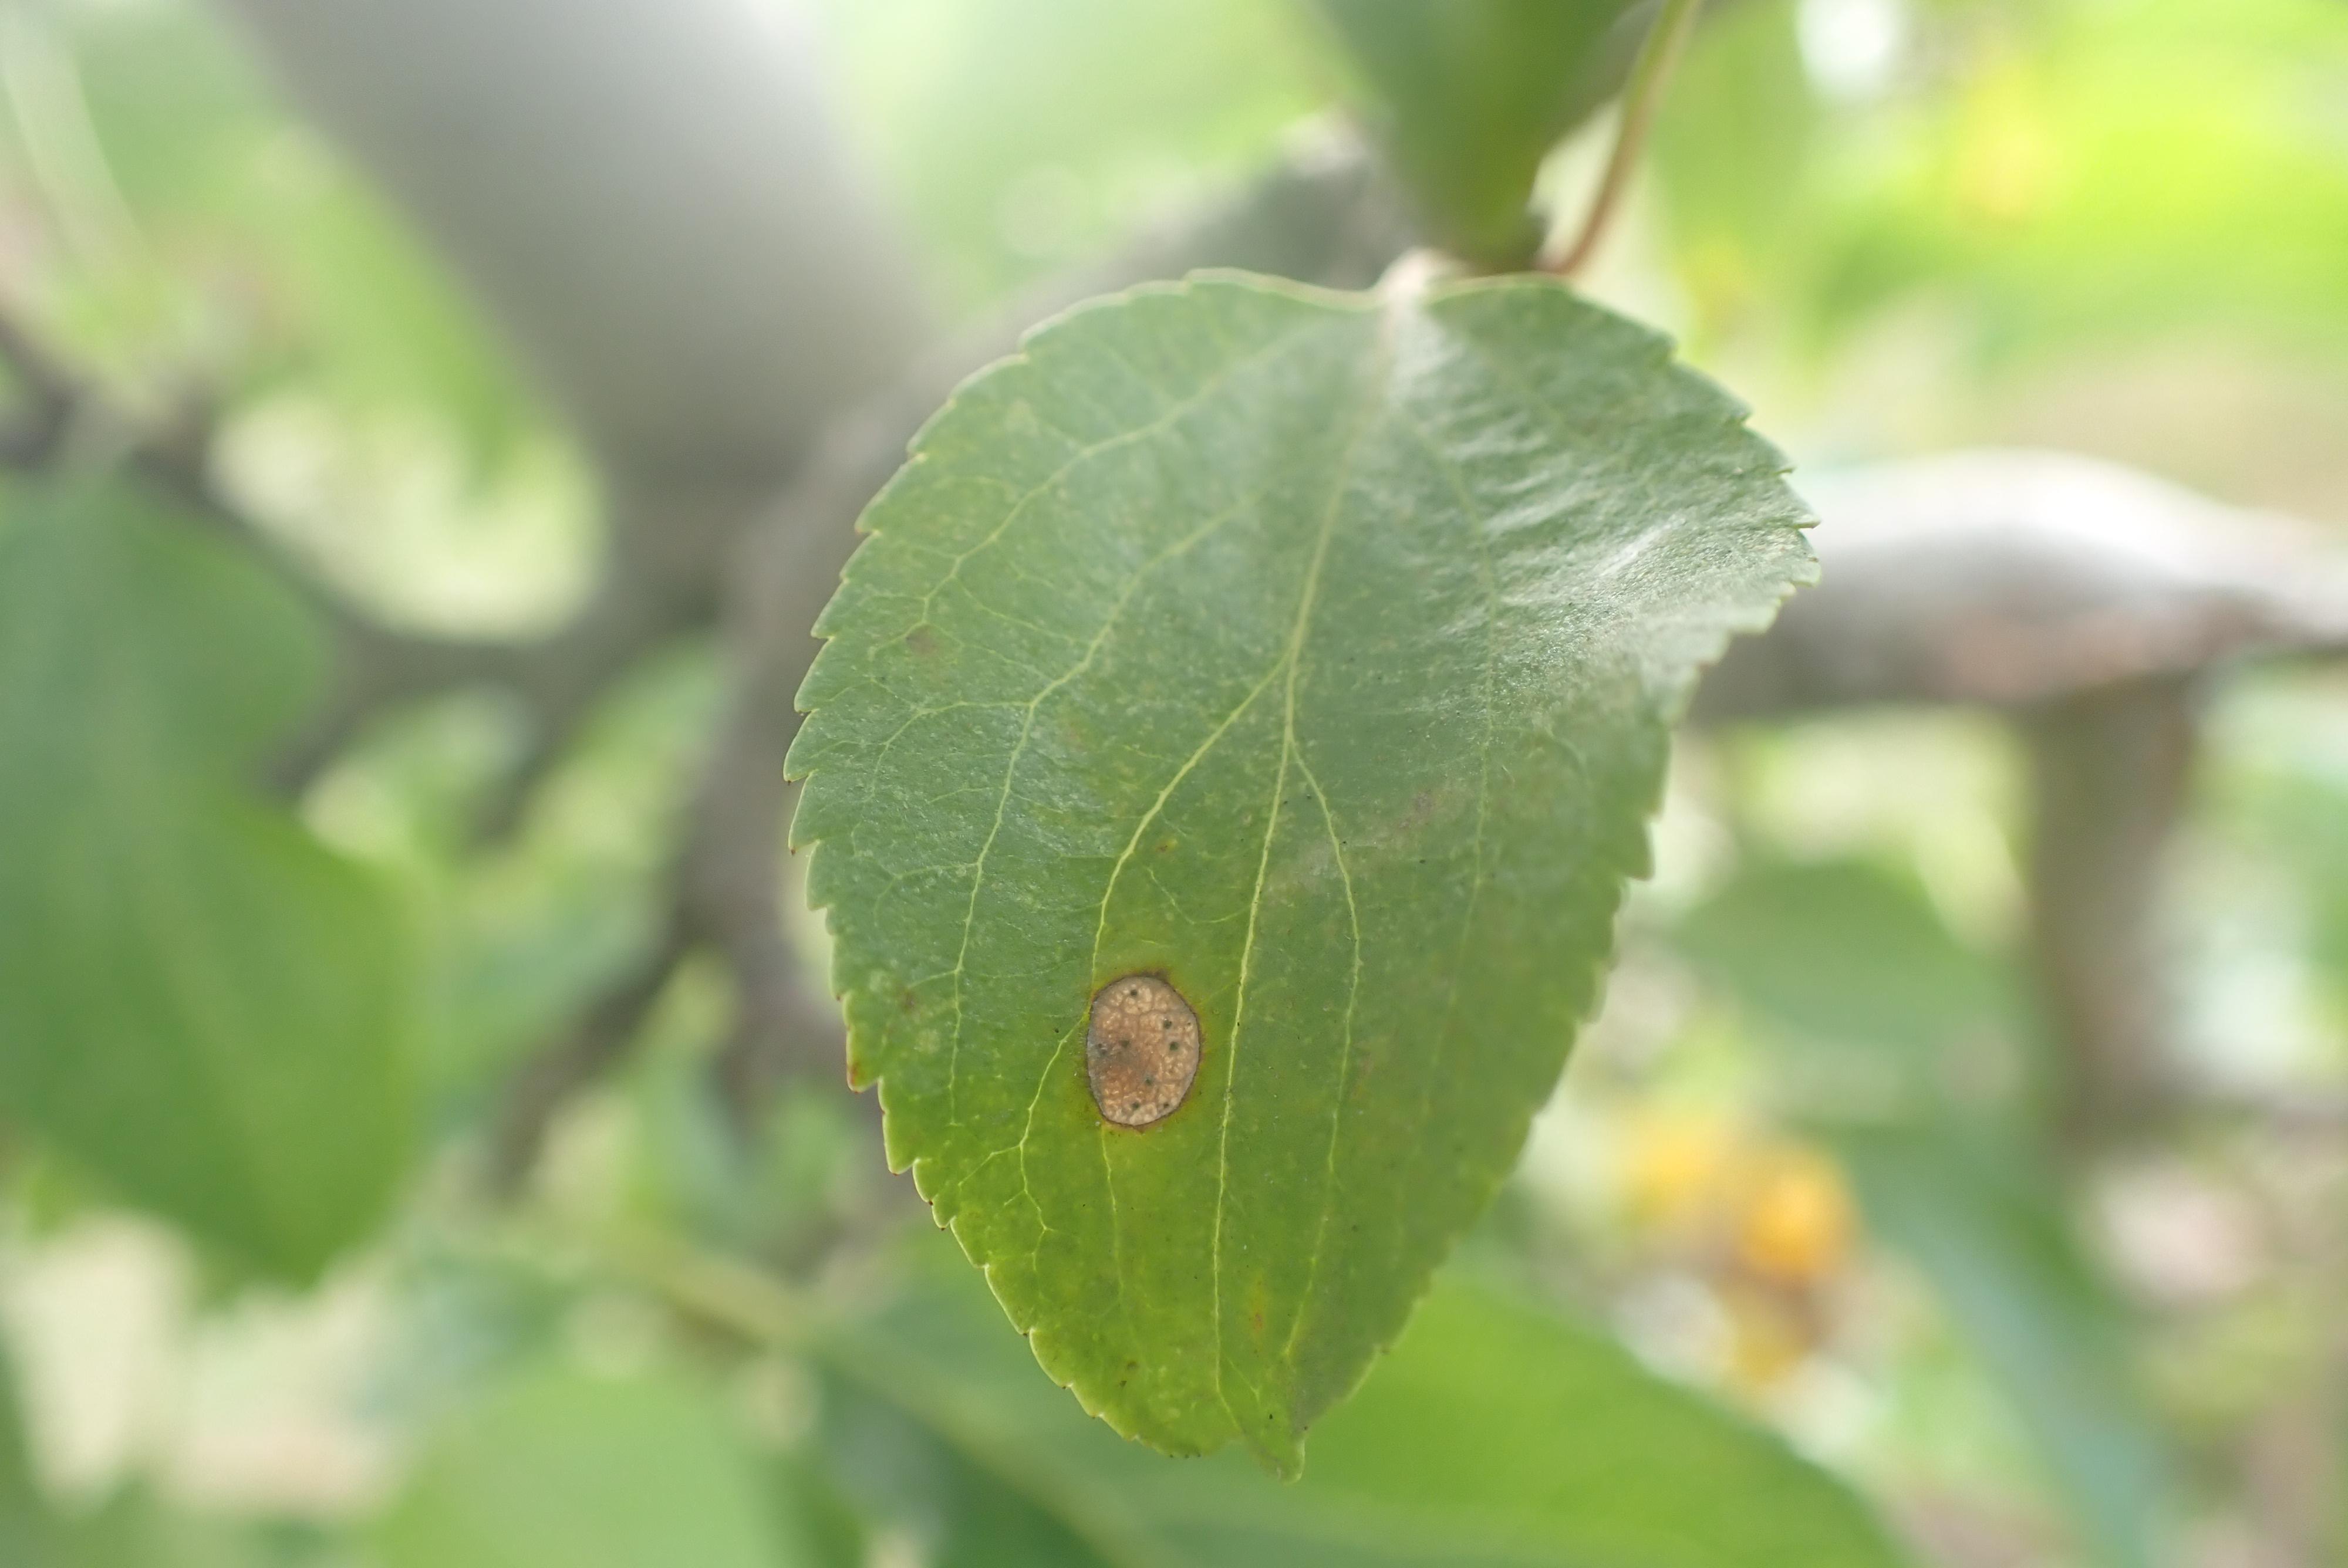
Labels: scab, frog_eye_leaf_spot